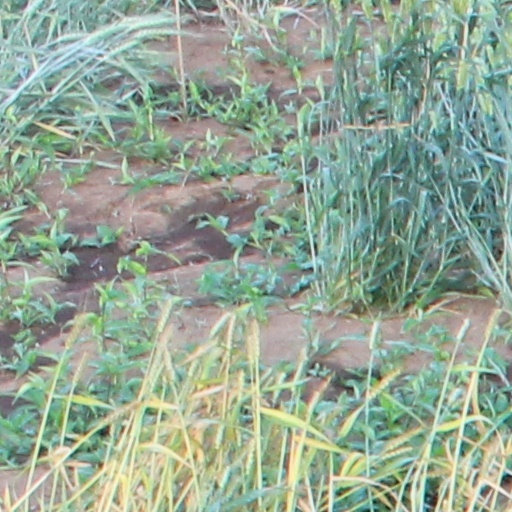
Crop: wheat